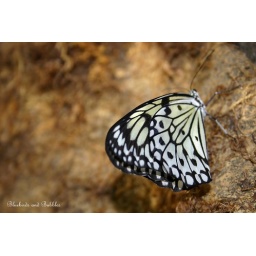
black and white dots in nature